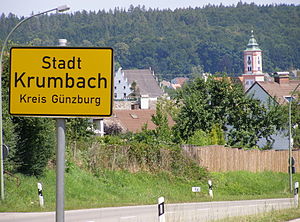
Krumbach (Schwaben)
Krumbach set fra vest
Krumbach (Schwaben) er den næststørste by i Landkreis Günzburg i Regierungsbezirk Schwaben i den tyske delstat Bayern.